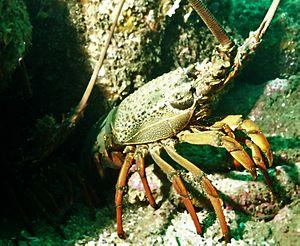
Les Palinuridae forment une famille de crustacés décapodes, tous comestibles, plus connus sous le nom de langoustes, même si en France le terme langouste désigne plus particulièrement la Langouste rouge. Ce sont des animaux de belle taille caractérisés par un corps allongé, de longues antennes épineuses et des pinces très atrophiées. Comestibles, les langoustes sont pêchées pour leur chair savoureuse qui en fait un mets de choix et un enjeu économique pour de nombreuses régions côtières. On trouve des langoustes dans toutes les mers tropicales et tempérées, généralement sur les fonds rocheux où elles peuvent trouver des abris, mais les prélèvements excessifs ont souvent provoqué leur raréfaction dans de nombreuses régions.